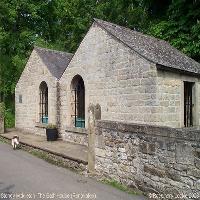
Weather: cloudy or overcast